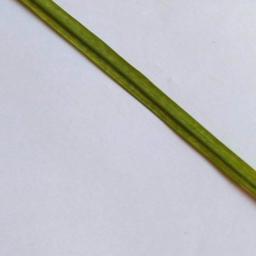
Label: Rice___Healthy